Raloxifene

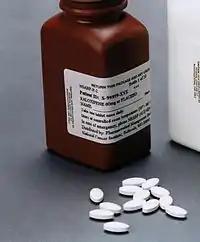
A bottle of raloxifene.

"Raloxifene" is the generic name of the drug and its and , while "raloxifène" is its and "raloxifene hydrochloride" is its , , and . It has also been known by the name "keoxifene".